Enmerkar and the Lord of Aratta

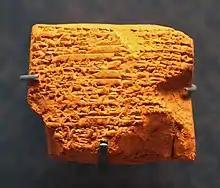
Fragment of a tablet with "Enmerkar and the Lord of Aratta",

Enmerkar and the Lord of Aratta is a legendary Sumerian account, preserved in early post-Sumerian copies, composed in the Neo-Sumerian period (ca. 21st century BC).